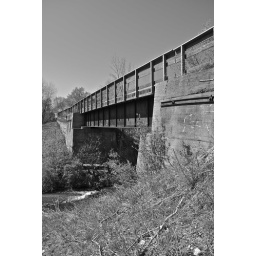
Bridge in black and white